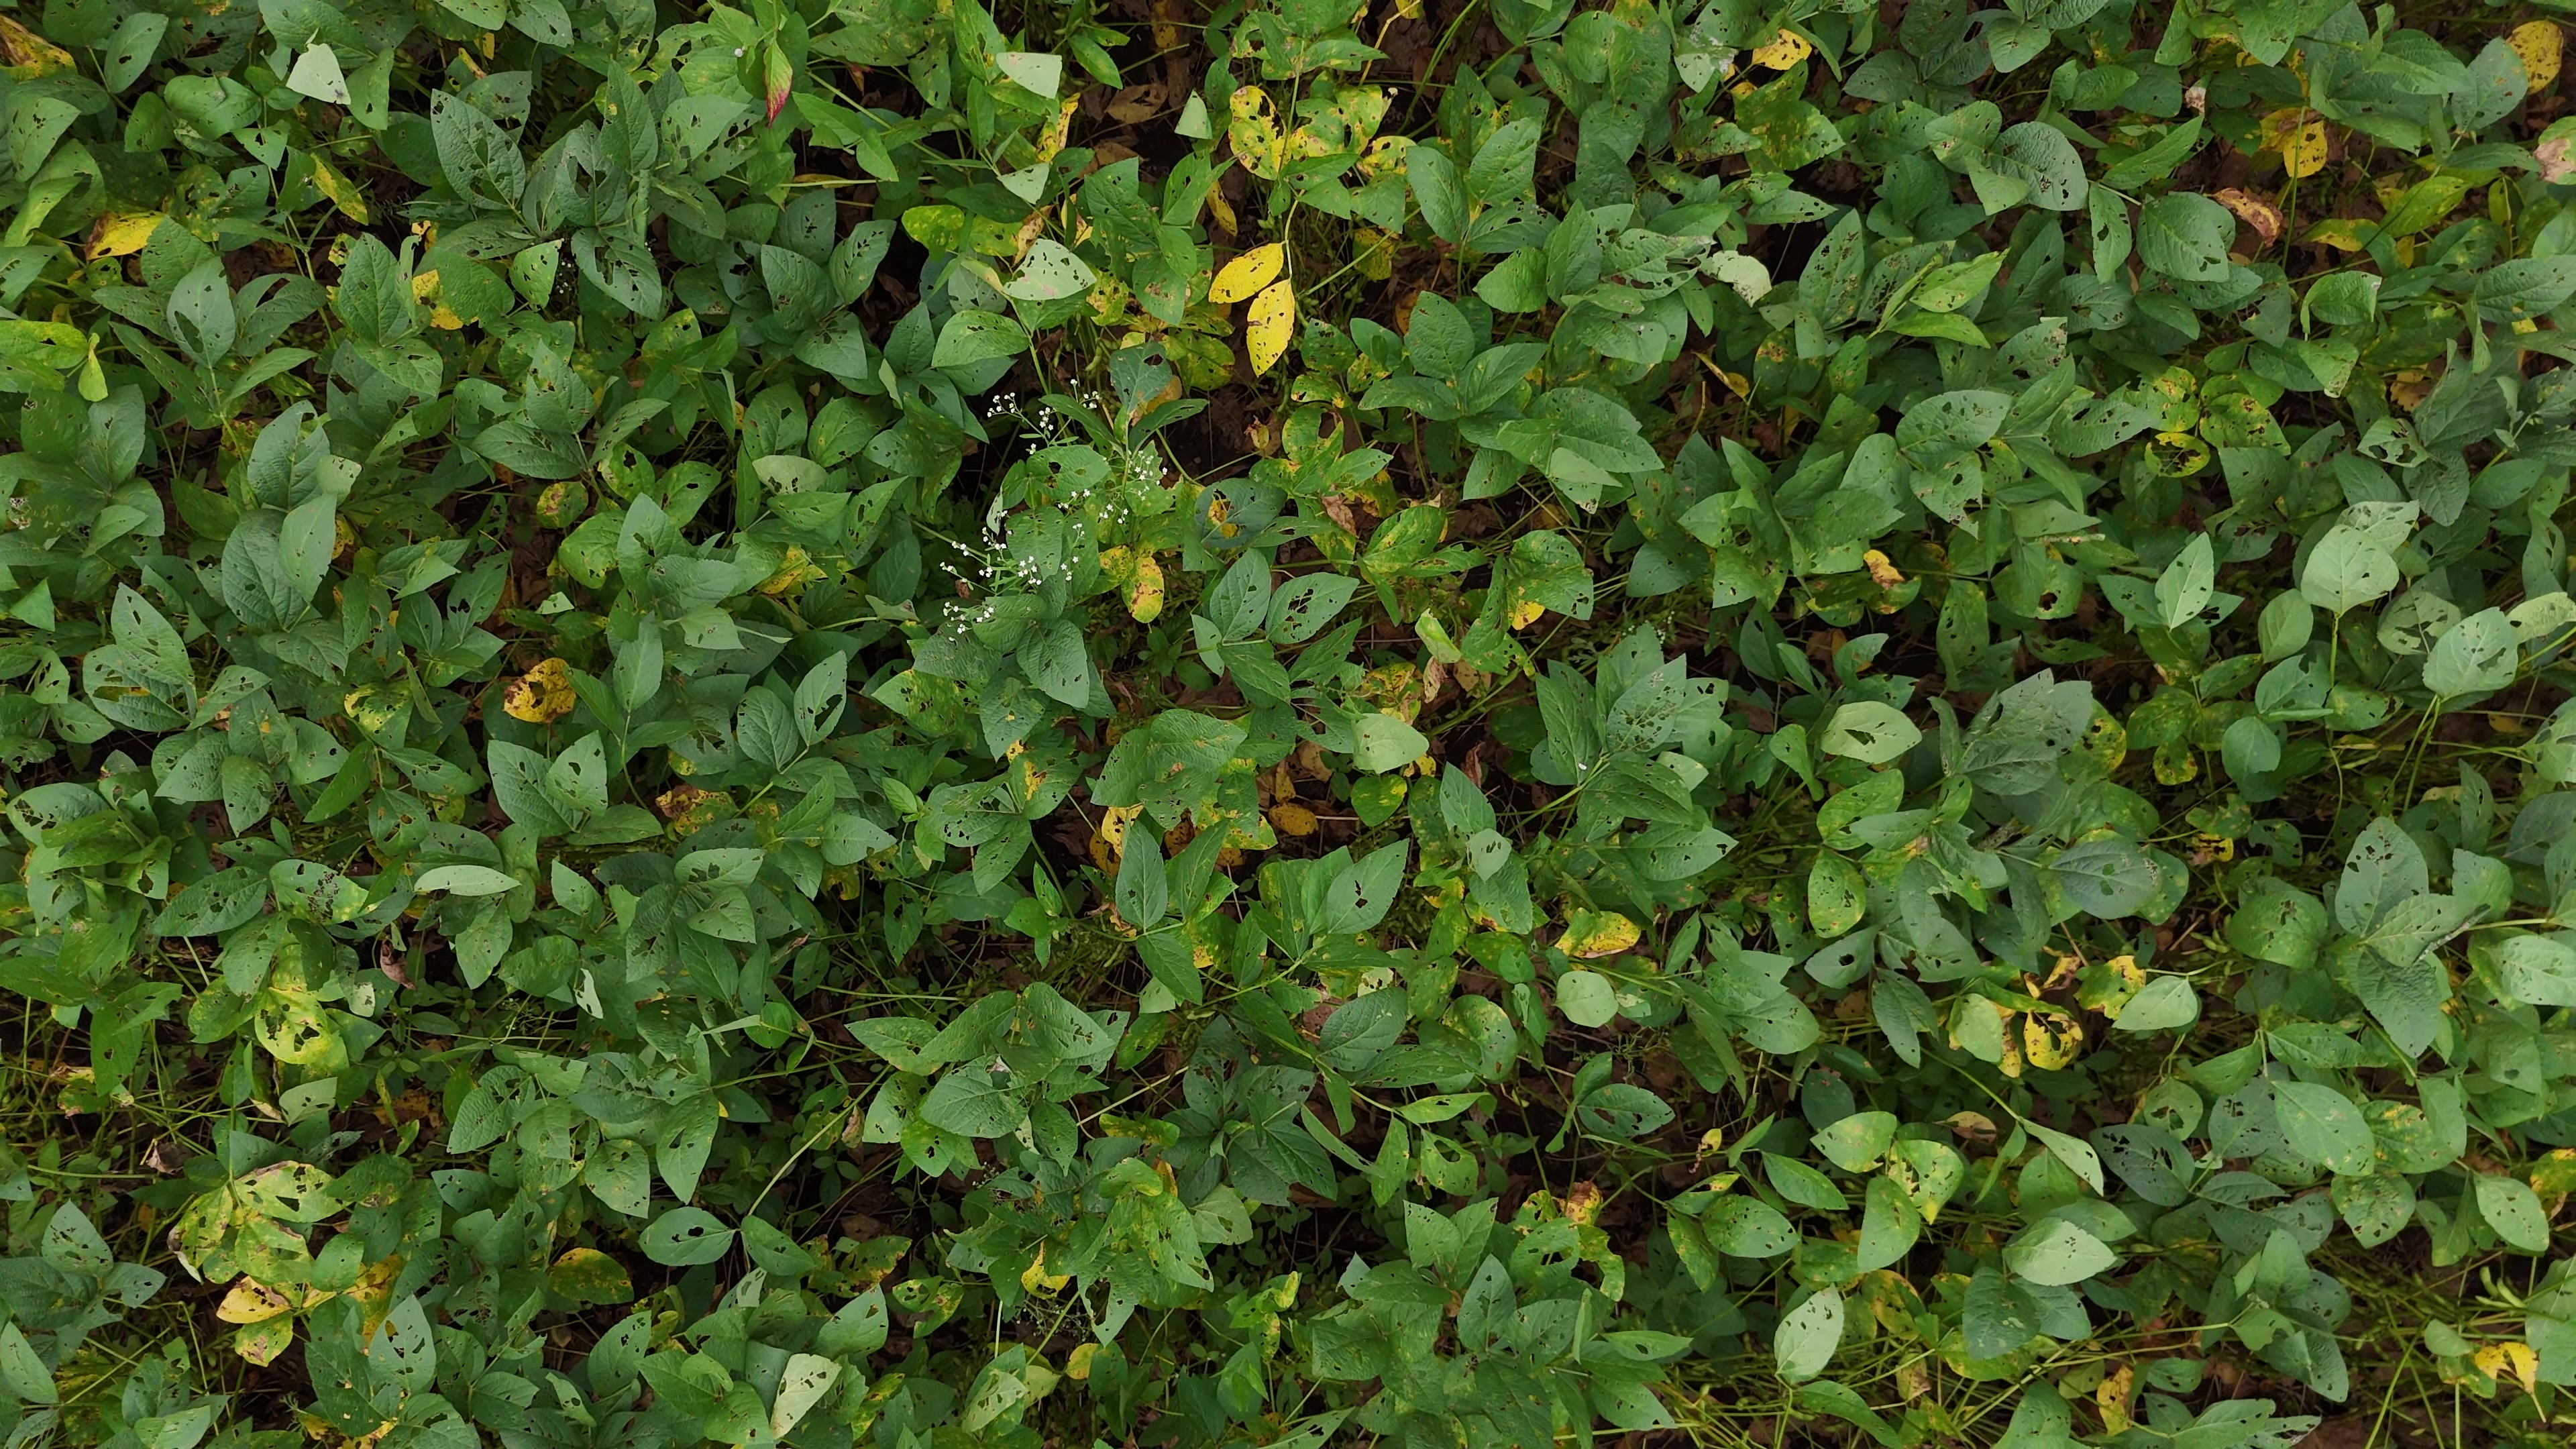
Label: Rust